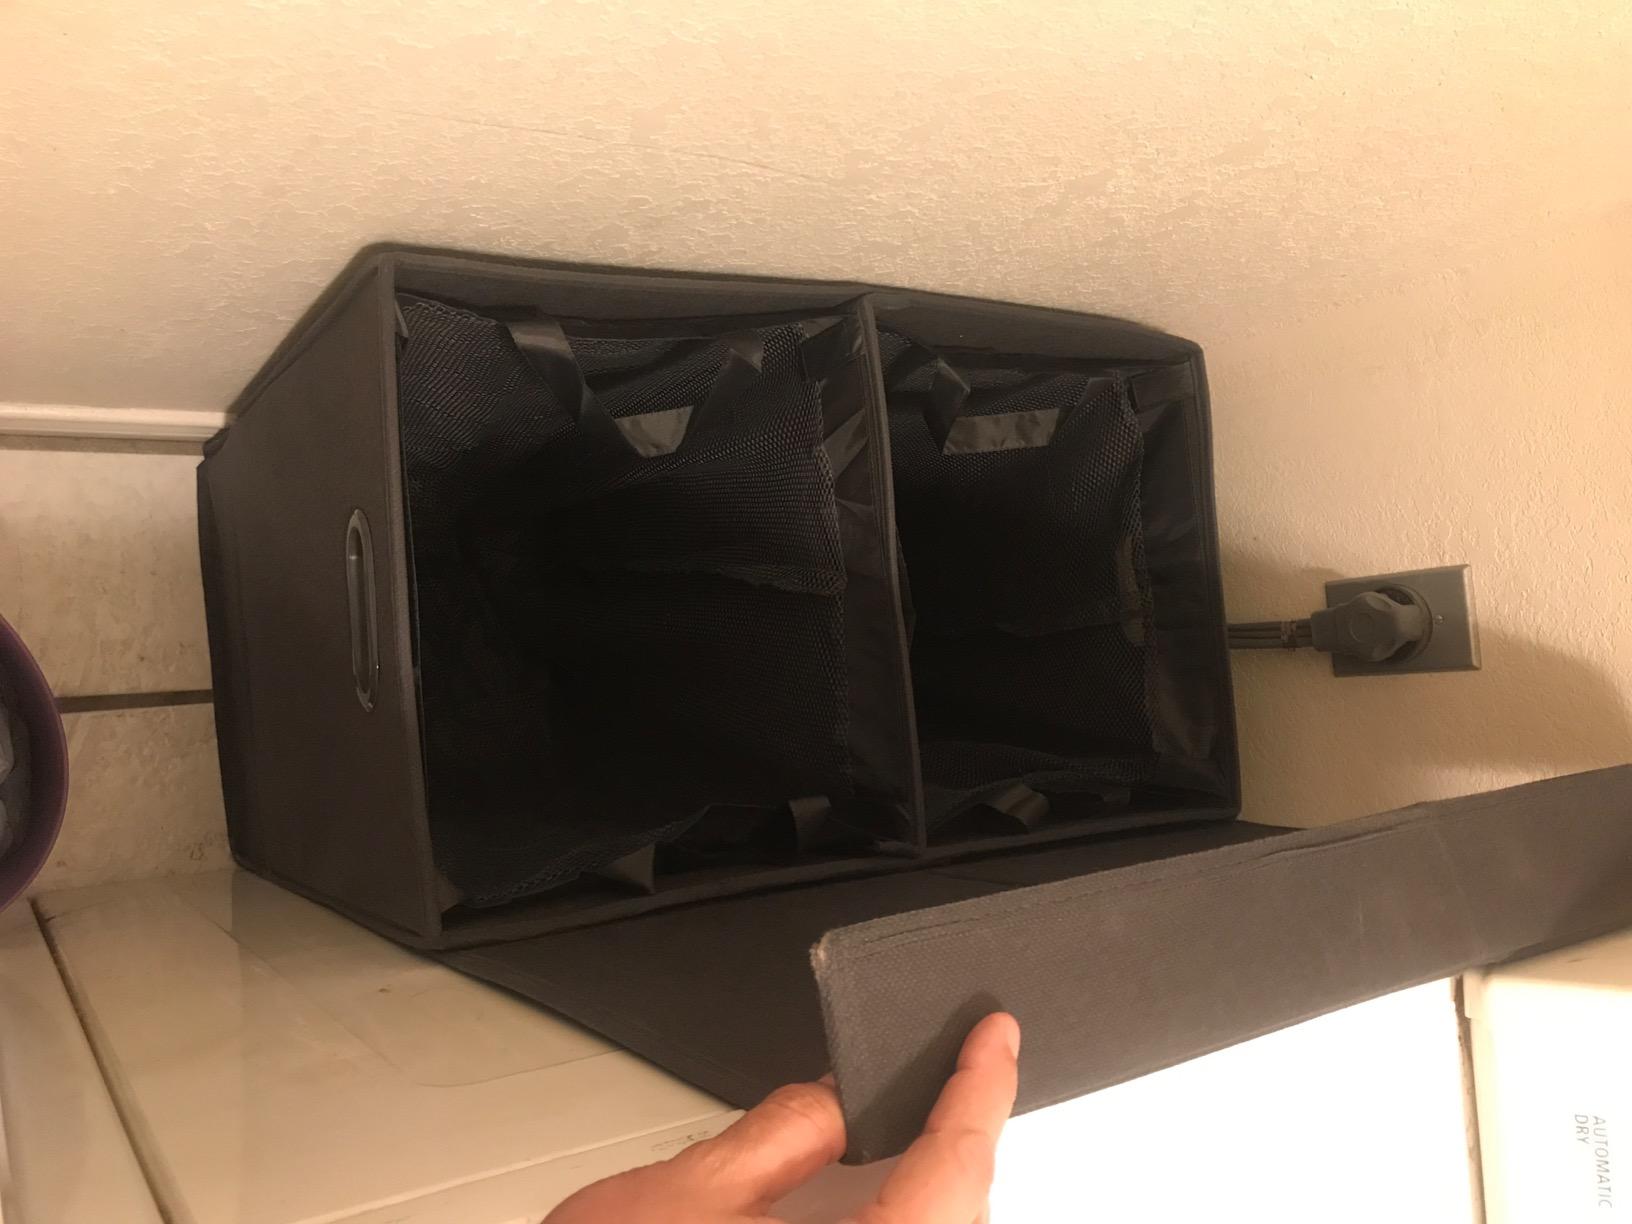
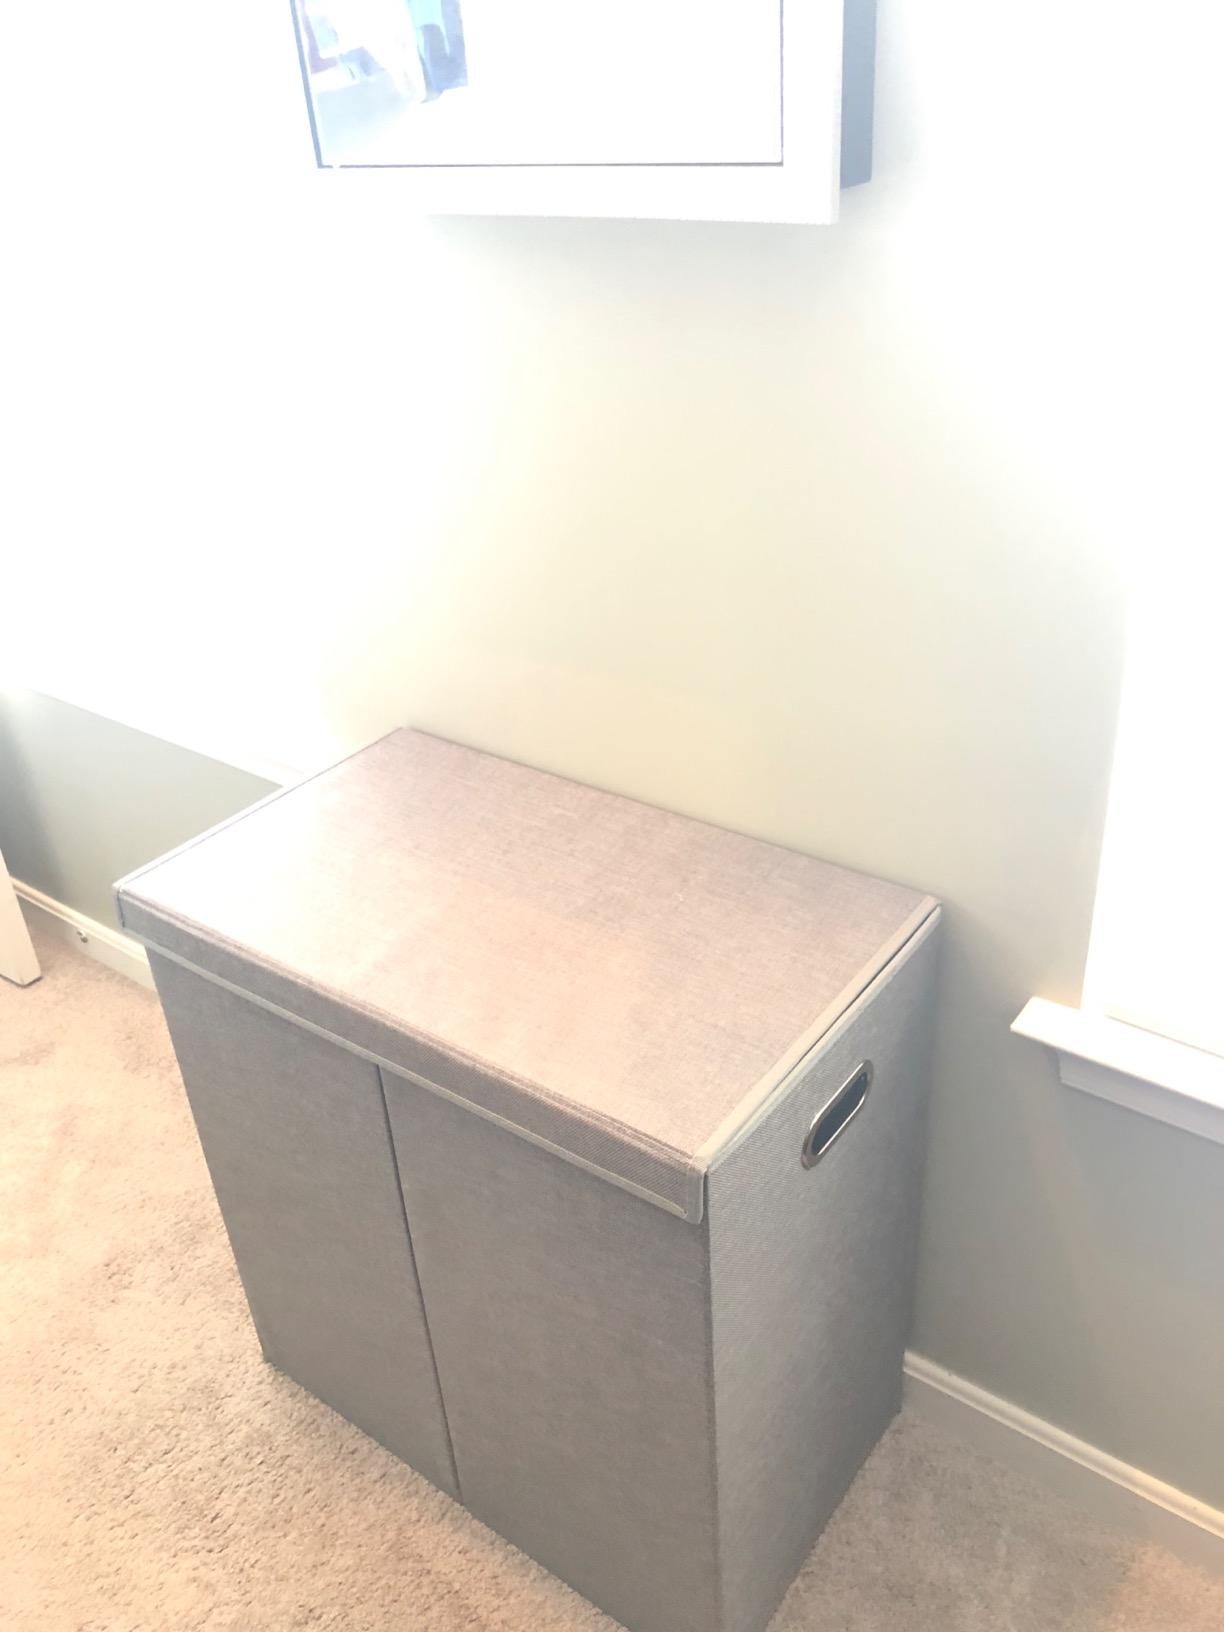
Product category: items_hamper
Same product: yes